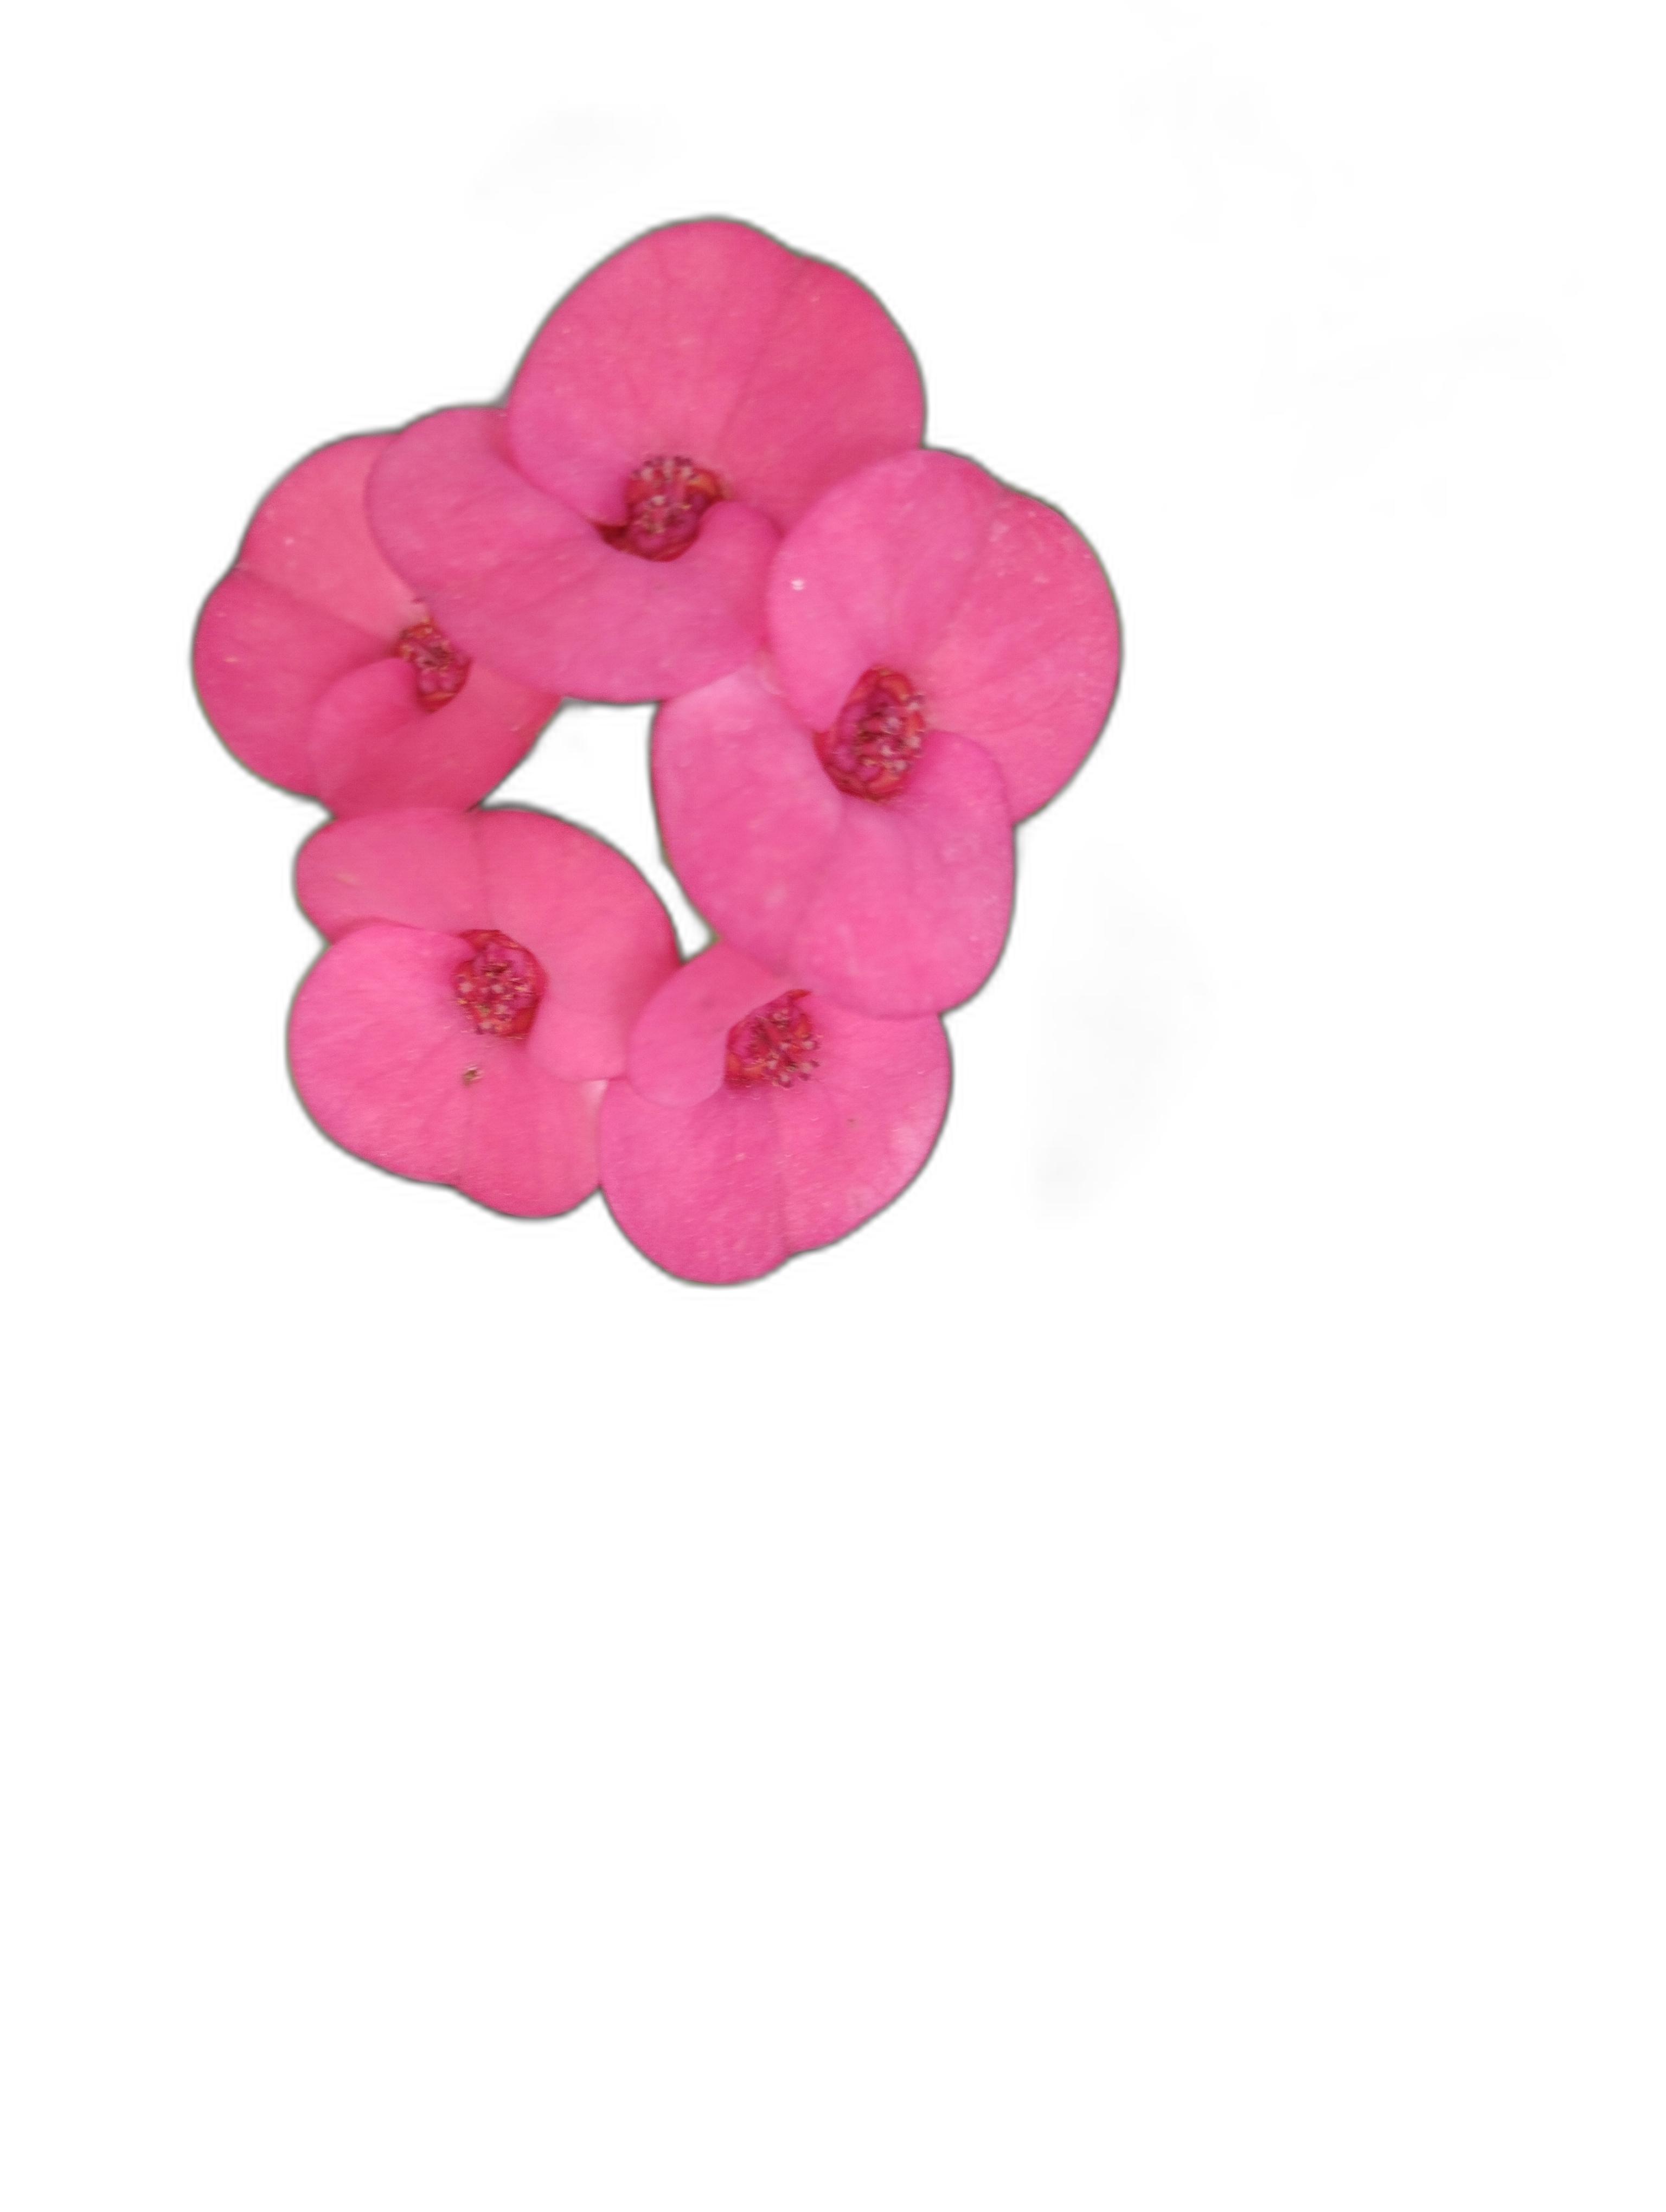
Label: Crown of thorns